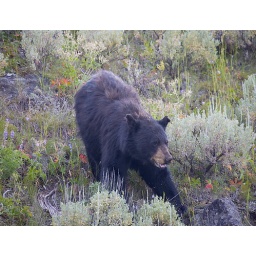
A black bear forages in the lamar valley in yellowstone national park,wyoming